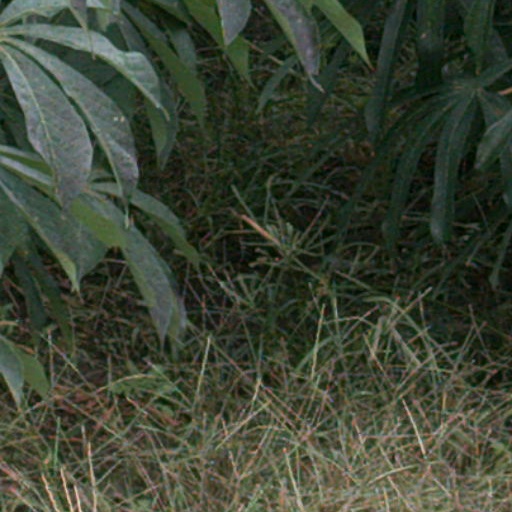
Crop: cassava